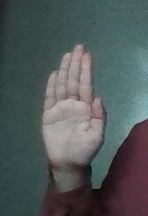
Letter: seen